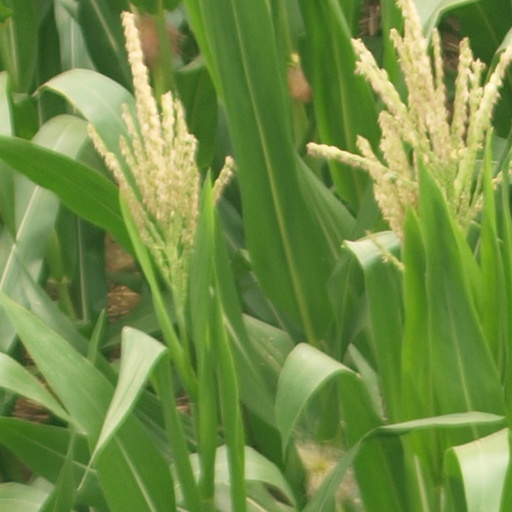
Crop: maize; corn